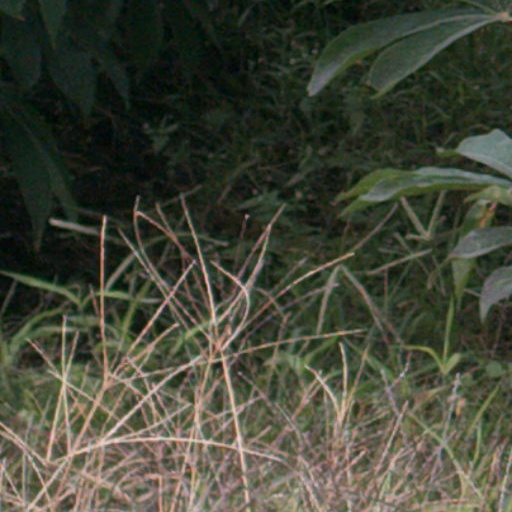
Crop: cassava